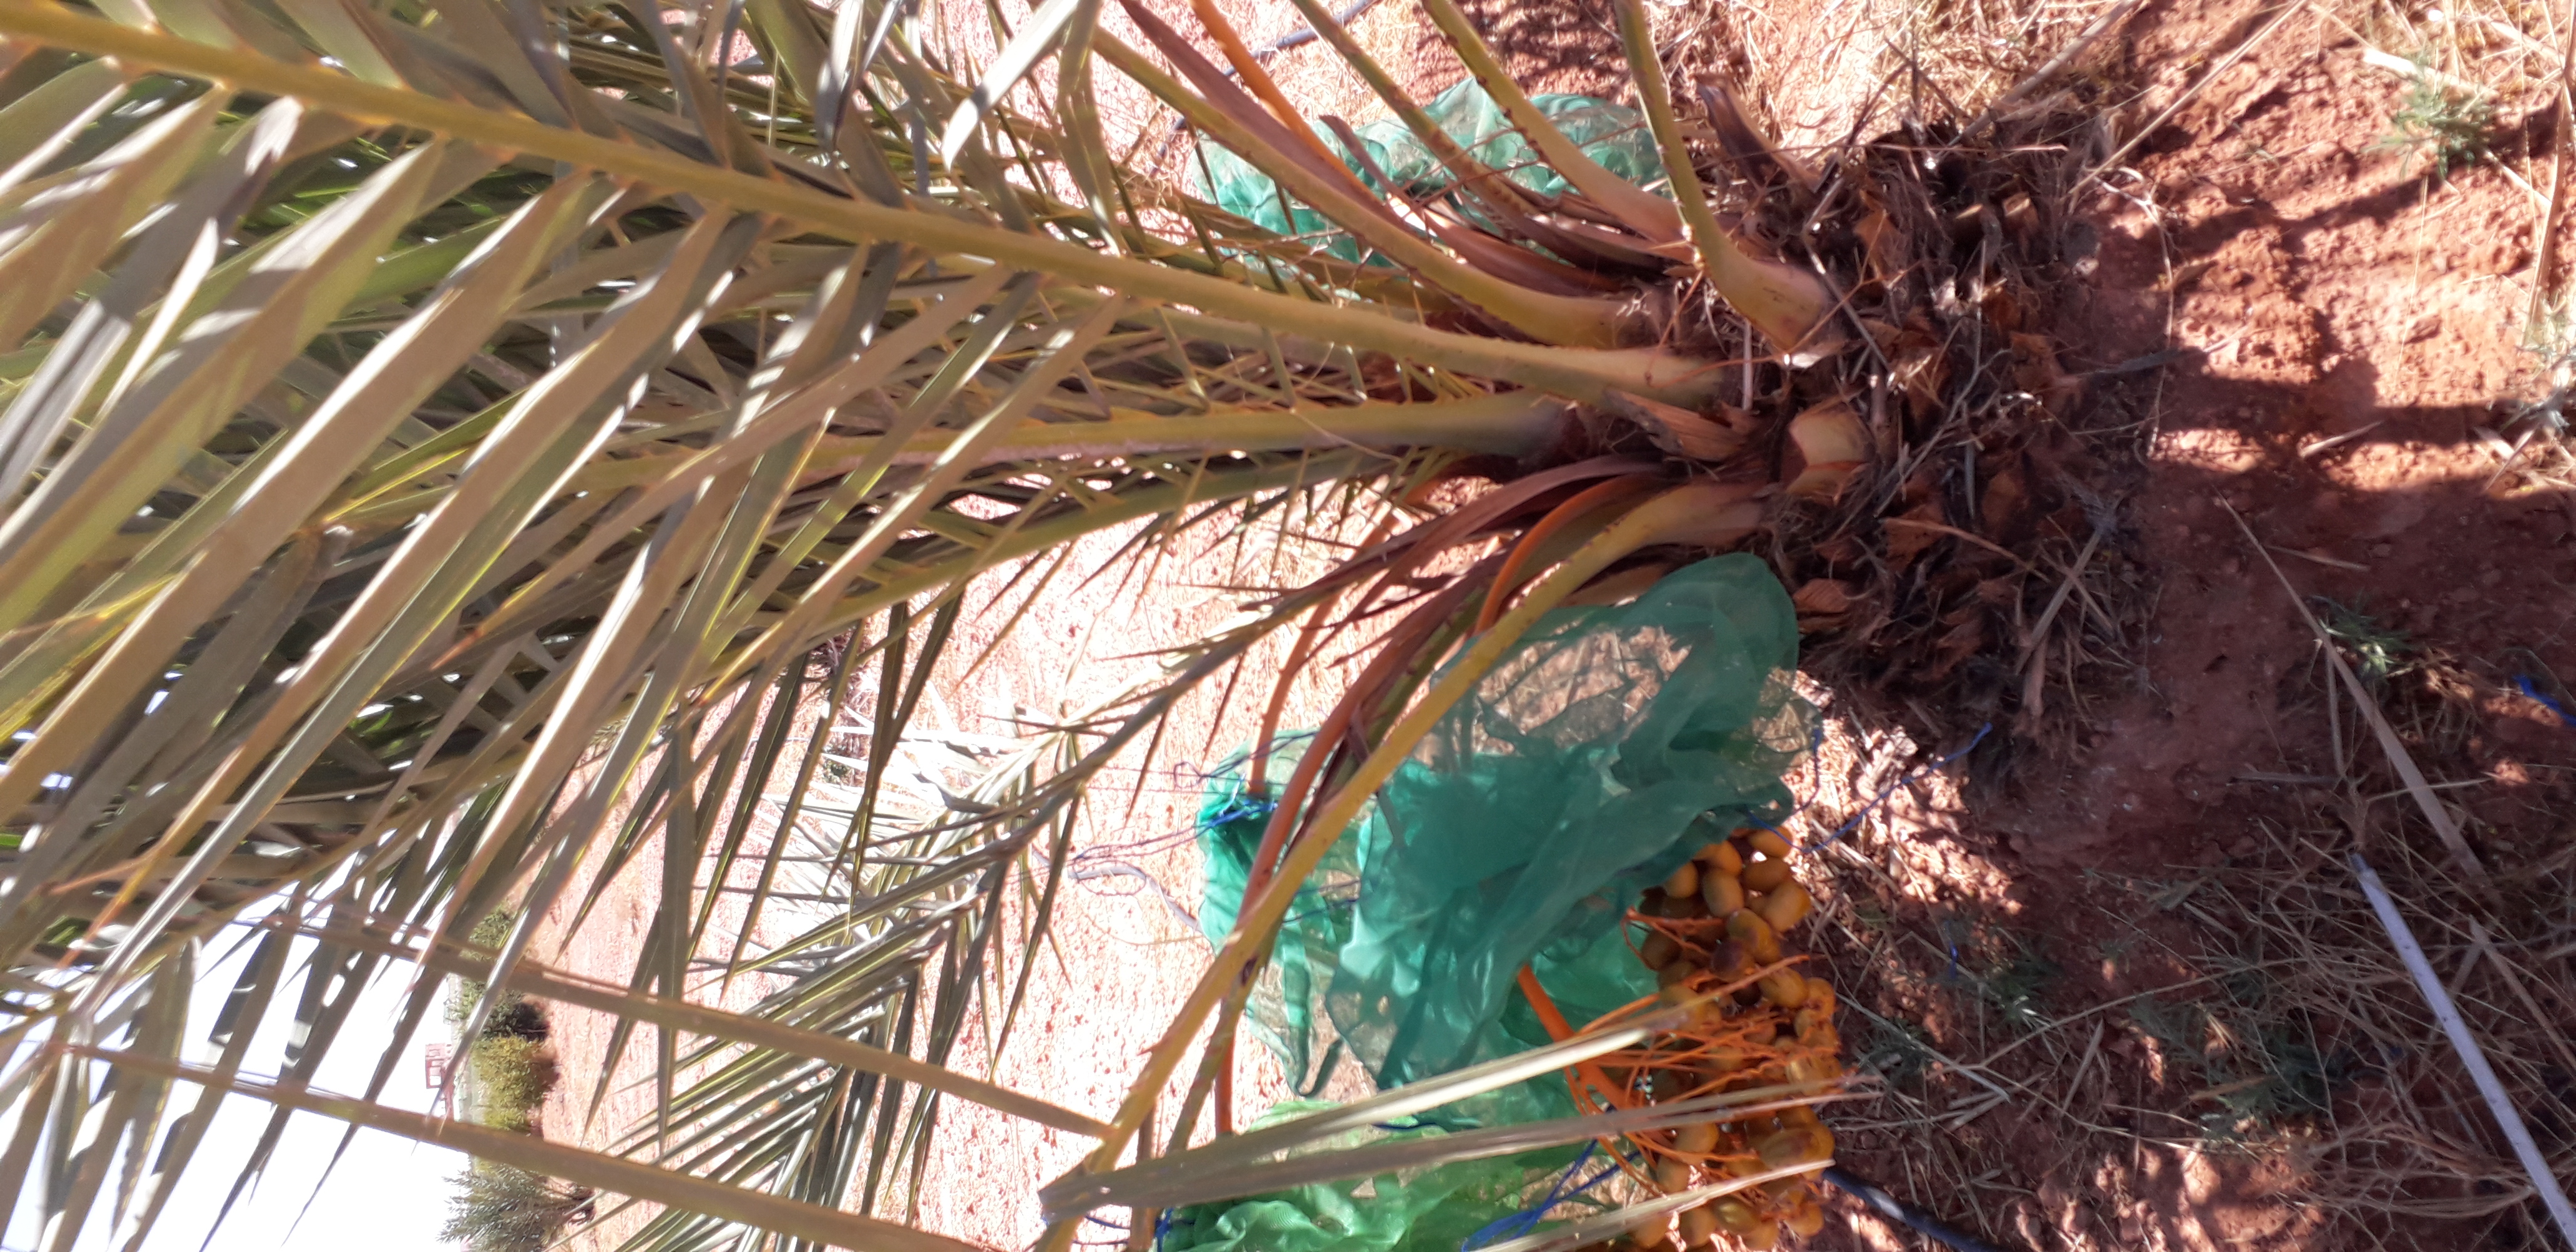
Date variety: Boufagous